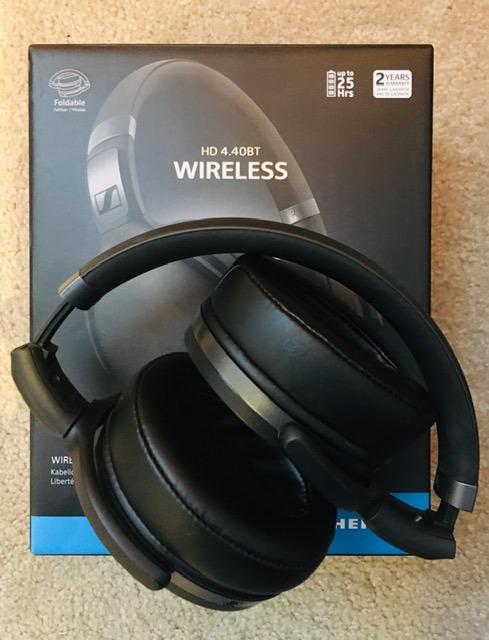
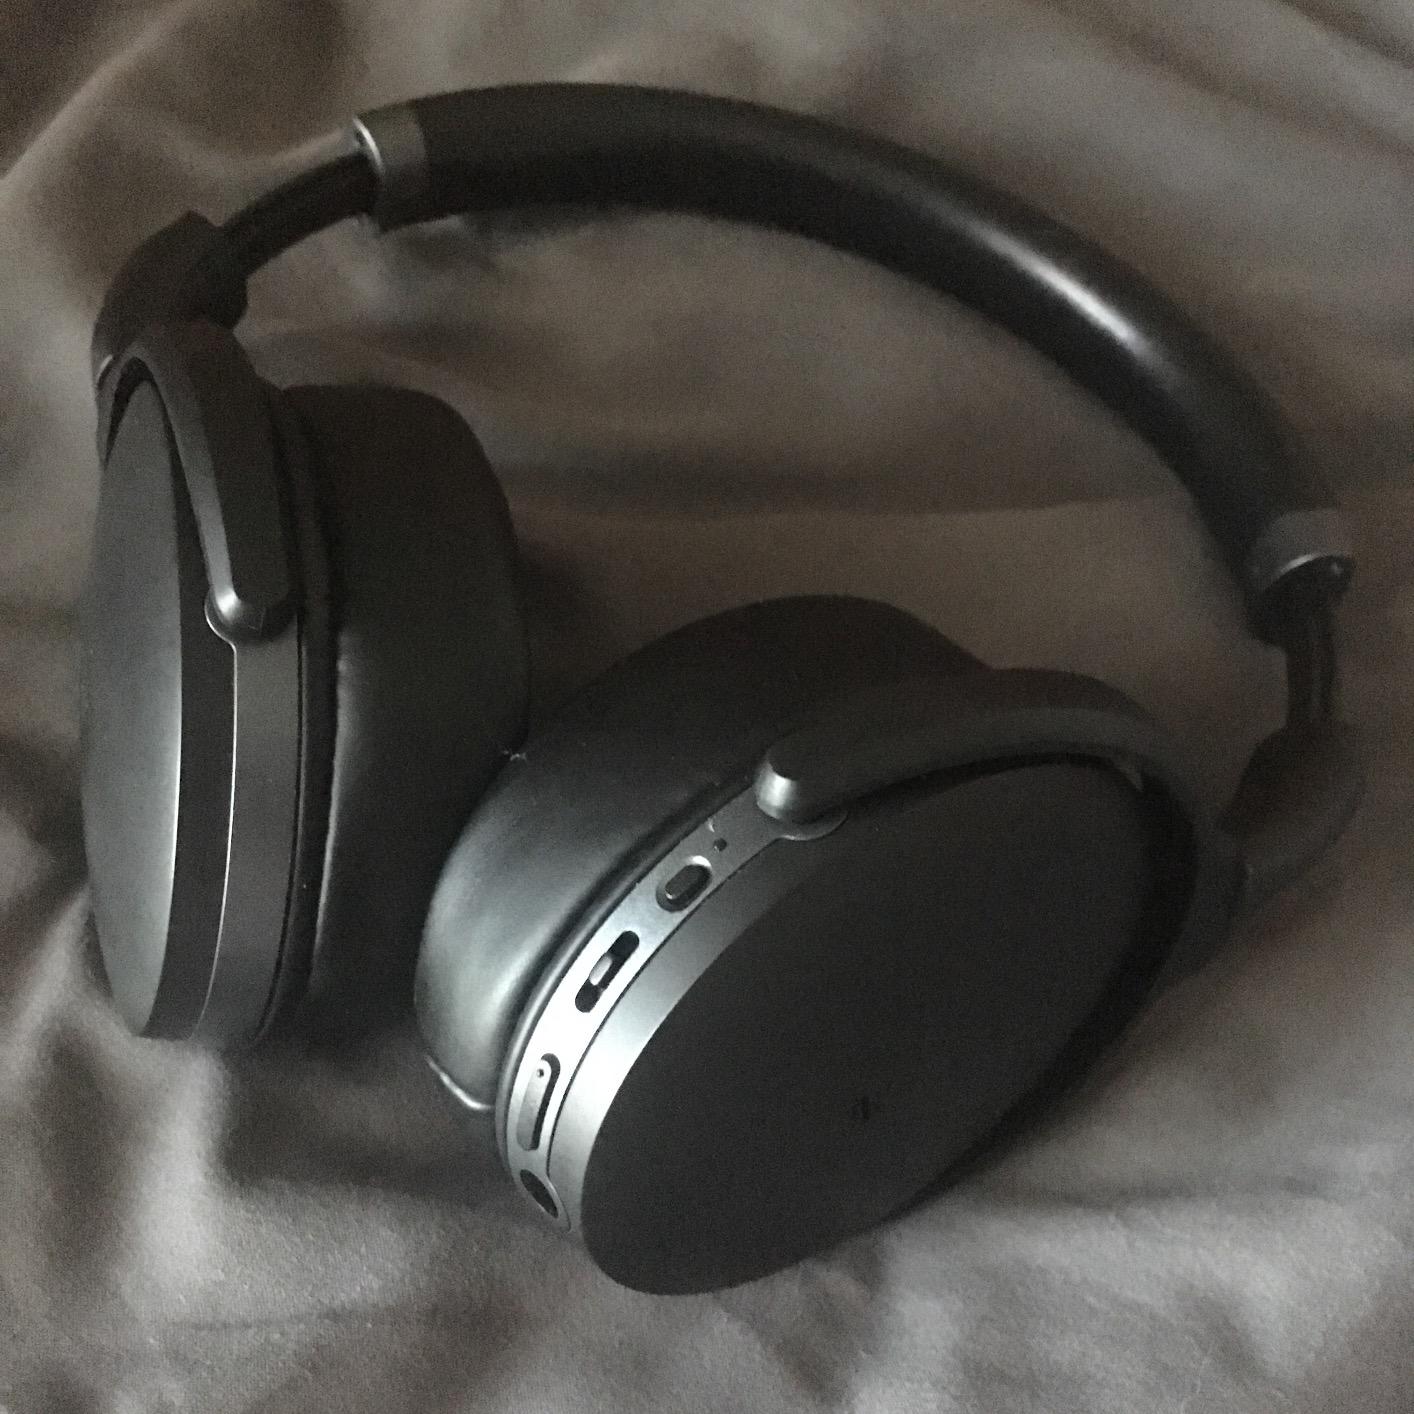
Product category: headphones
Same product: yes